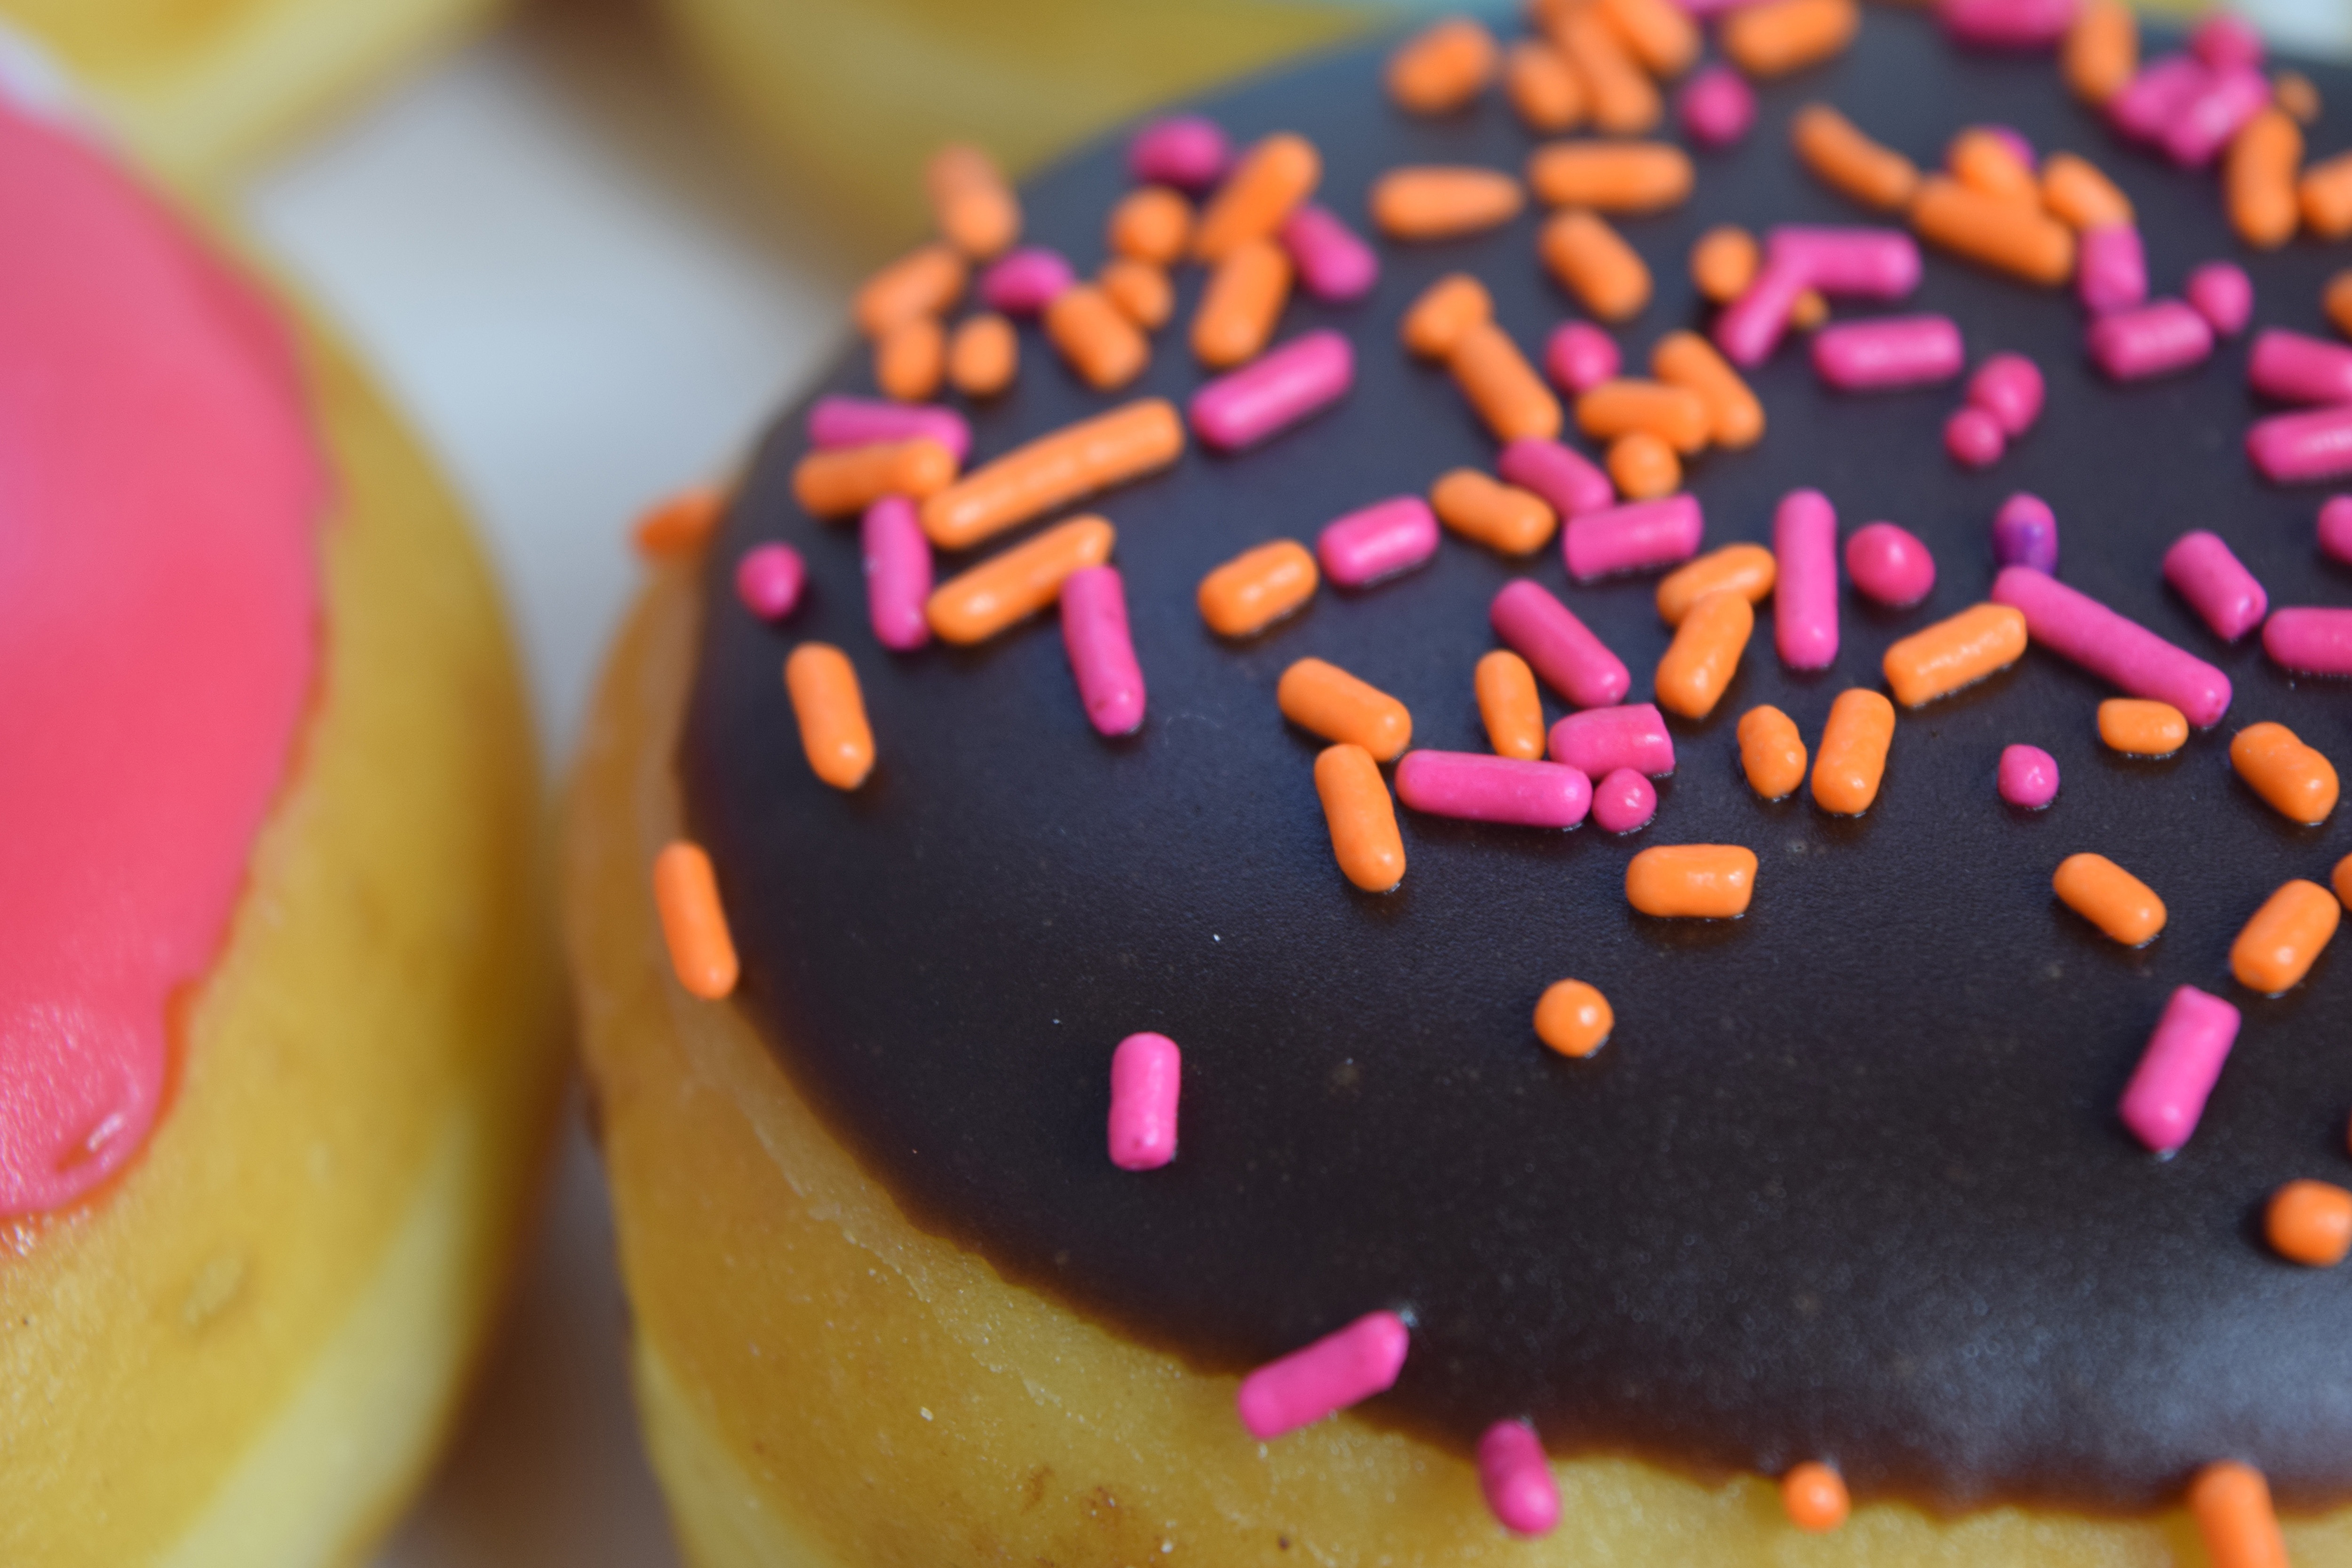
food, sweetness, cuisine, sprinkles, doughnut, baked goods, baking, dessert, glaze, confectionery, dish, ingredient, icing, pastry, heart, nonpareils, kuchen, petit four, candy, bonbon, cream, chocolate, food coloring